Gen. William Kerr House

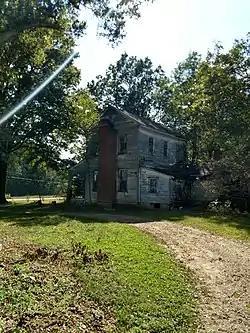

Gen. William H. Kerr House is a historic home located on Deal Road (formerly Beatties Ford Road), near Enochville, North Carolina, United States.